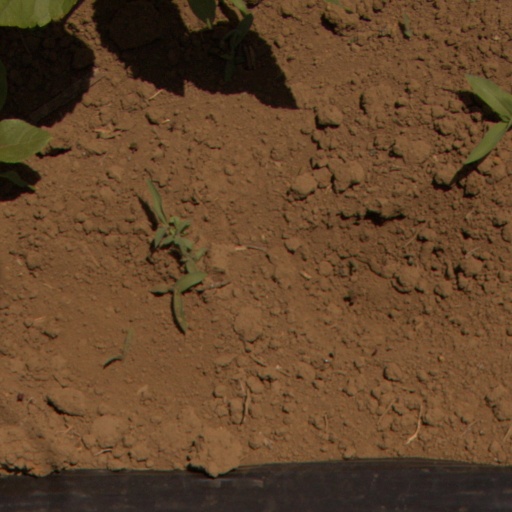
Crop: Jerusalem artichoke